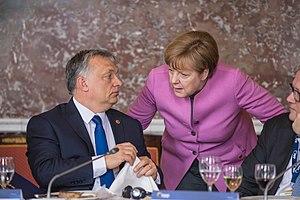
Viktor Orbán /ˈviktoɾ ˈoɾbaːn/, né le 31 mai 1963 à Székesfehérvár, est un juriste et homme d'État hongrois. Membre du Fidesz-Union civique hongroise, il est Premier ministre de Hongrie de 1998 à 2002, et depuis 2010.